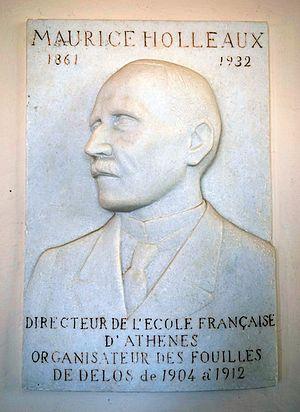
Bas-relief de Maurice Holleaux, au Musée archéologique de Délos, Cyclades, Grèce.
Maurice Holleaux, né à Château-Thierry le 15 avril 1861 et mort à La Ferté-sous-Jouarre le 21 septembre 1932, est un historien, archéologue et épigraphiste français spécialiste de la Grèce antique.